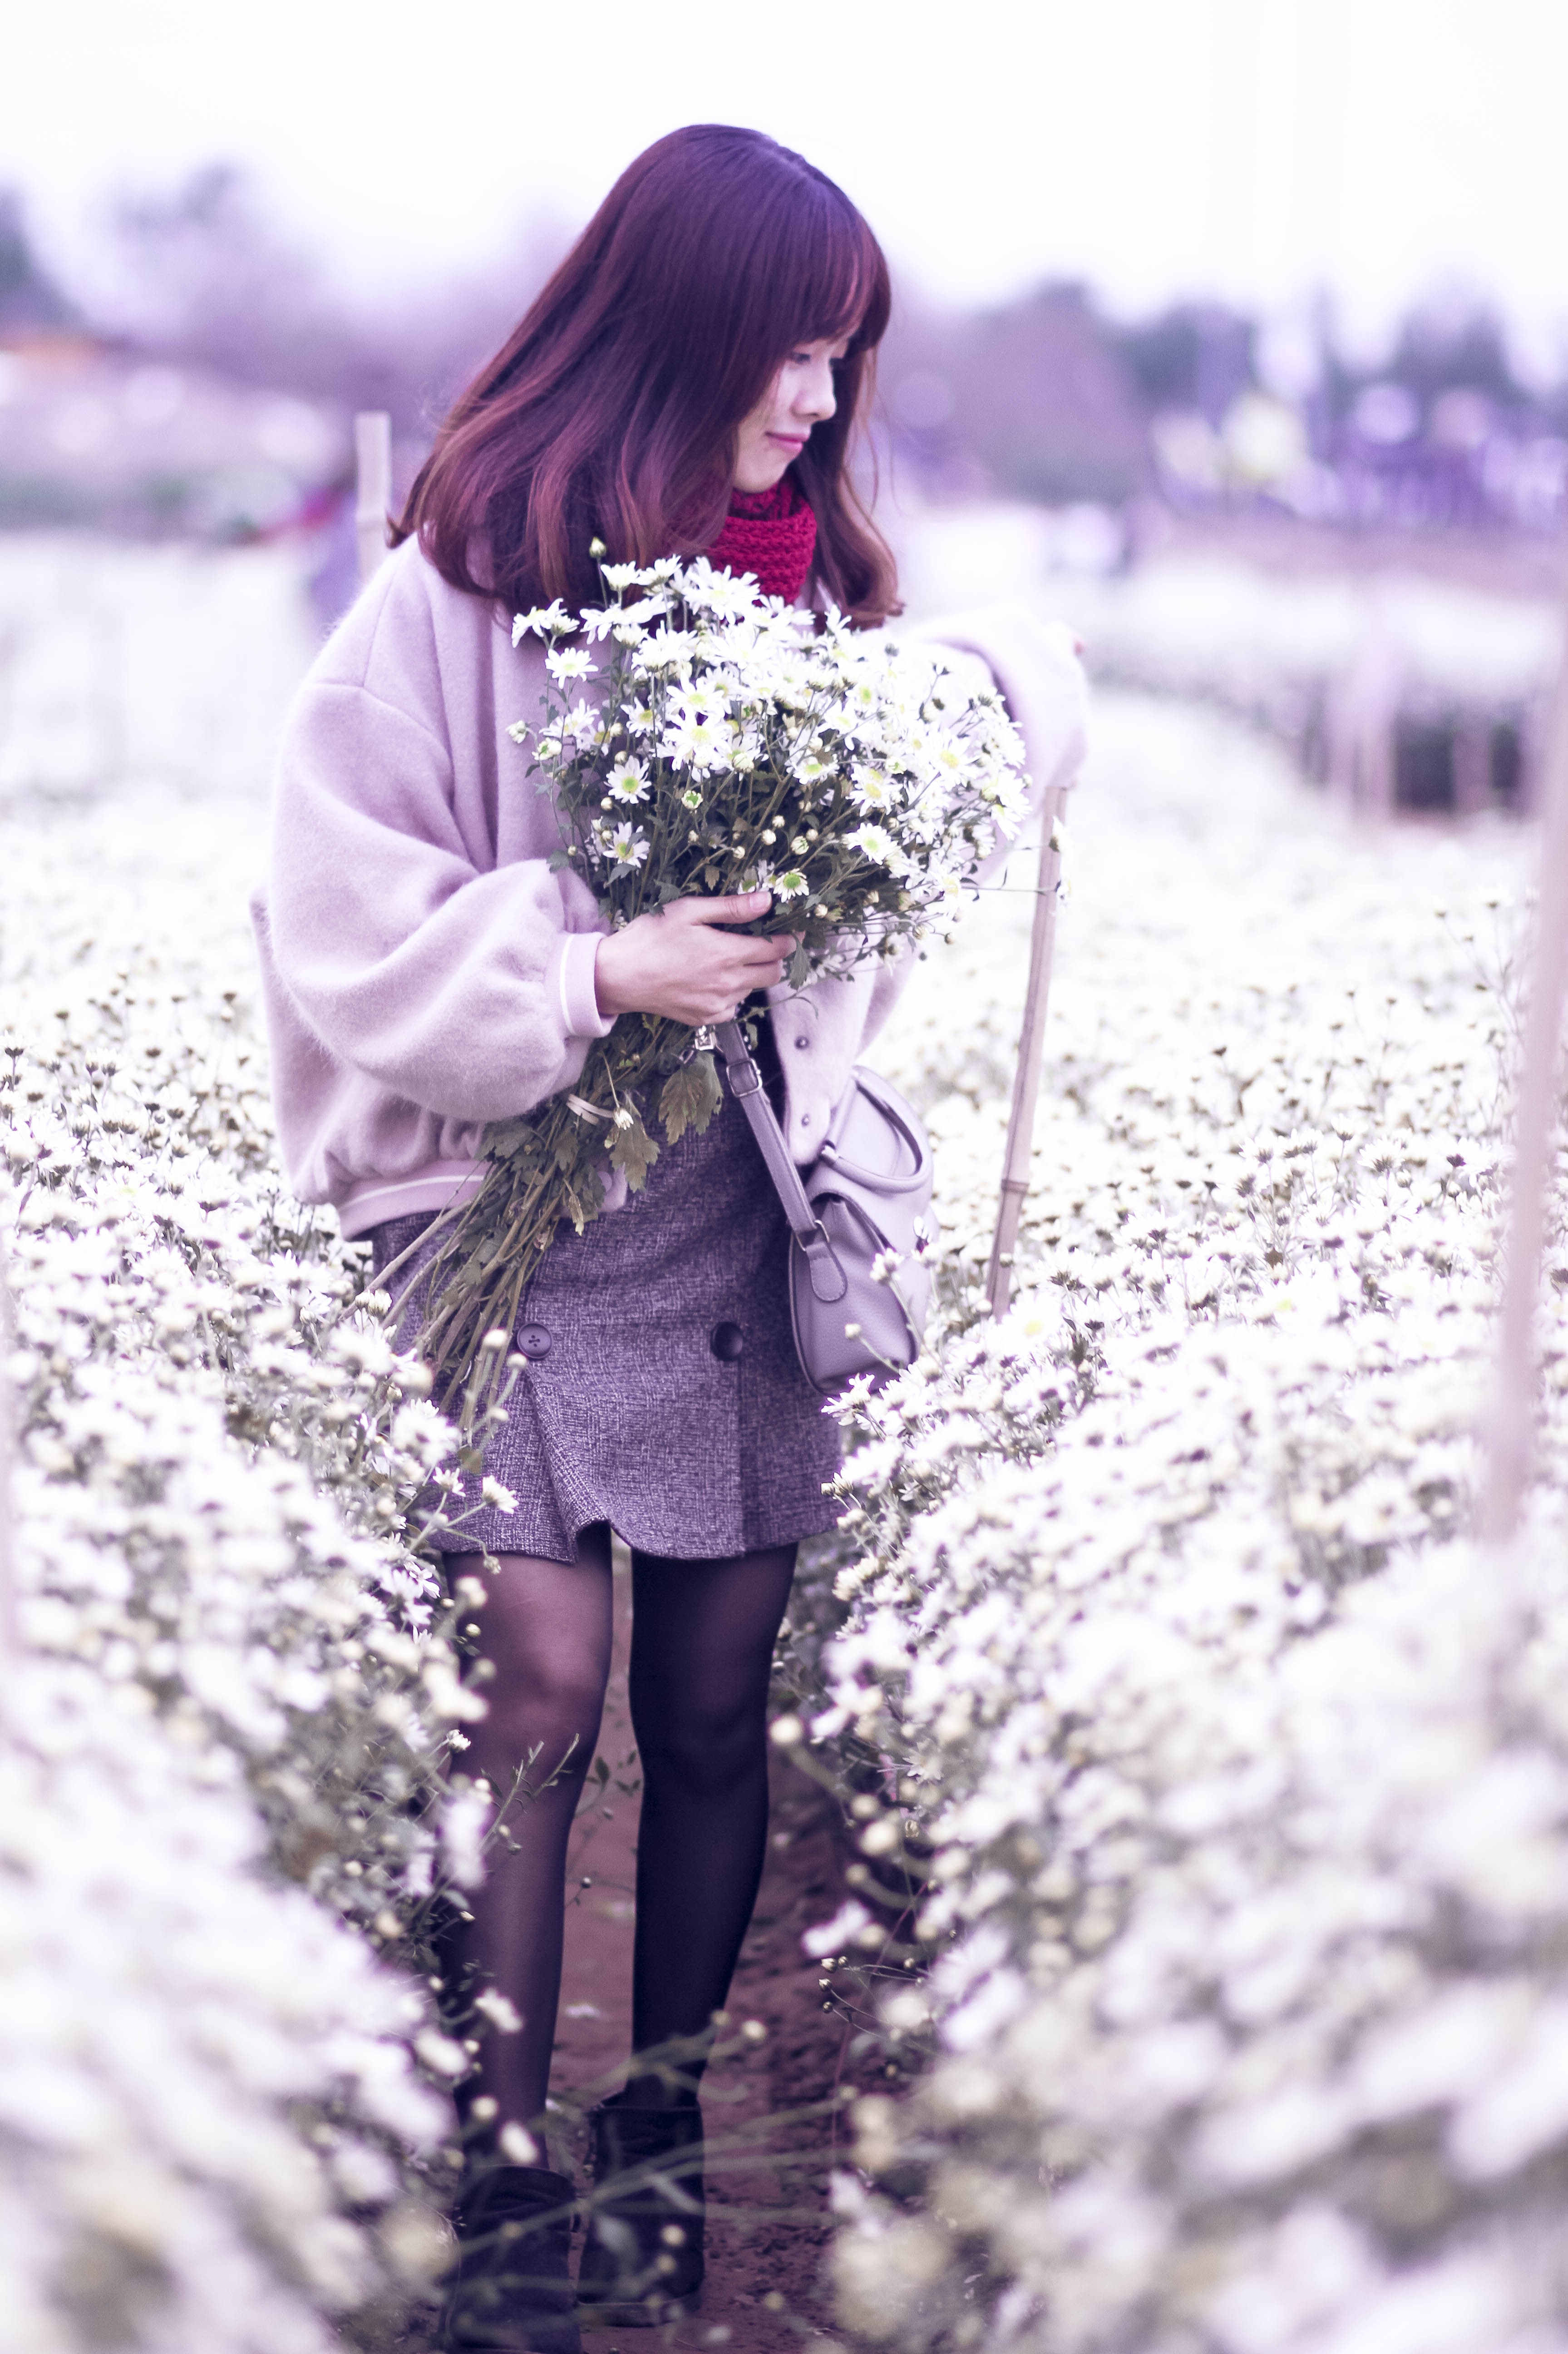
winter, girl, woman, white, photography, flower, purple, model, young, spring, asia, fashion, clothing, lady, pink, season, dress, photograph, beauty, chrysanthemum, the field, photo shoot, portrait photography, daisy robins